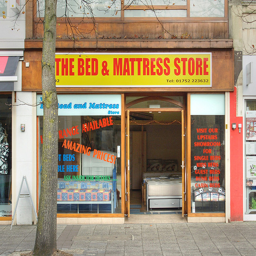
A bed and mattress store front with open doors
A store that sells beds and mattresses offers amazing price.
A bed and mattress store with beds inside.
A bed and mattress store has its doors open.
The Bed and Mattress Store, with a sidewalk and tree outside it.